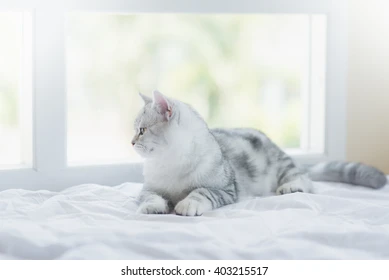
Cat breed: American shorthair